Henry III of England

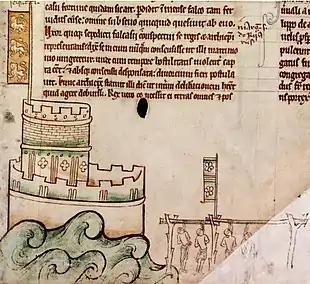
Bedford Castle and the execution of the garrison in 1224 (Matthew Paris)

Henry's mother was unable to establish a role for herself in the regency government and she returned to France in 1217, marrying Hugh X de Lusignan, a powerful Poitevin noble. William Marshal fell ill and died in April 1219. The replacement government was formed around a grouping of three senior ministers: Pandulf Verraccio, the replacement Papal legate; Peter des Roches; and Hubert de Burgh, a former justiciar. The three were appointed by a great council of the nobility at Oxford, and their government came to depend on these councils for authority. Hubert and des Roches were political rivals, with Hubert supported by a network of English barons, and des Roches backed by nobles from the royal territories in Poitou and Touraine. Hubert moved decisively against des Roches in 1221, accusing him of treason and removing him as the King's guardian; the Bishop left England for the crusades. Pandulf was recalled by Rome the same year, leaving Hubert as the dominant force in Henry's government.